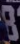
Number: 8